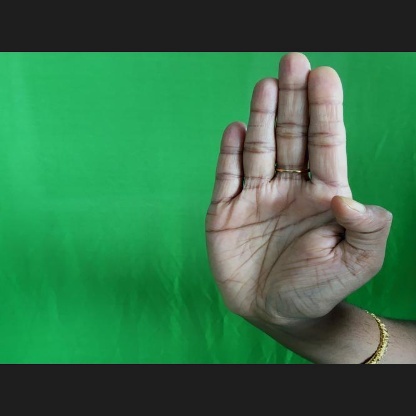
Mudra: Pathaka